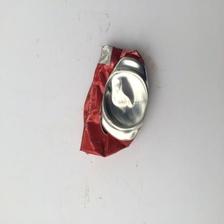
Label: cans